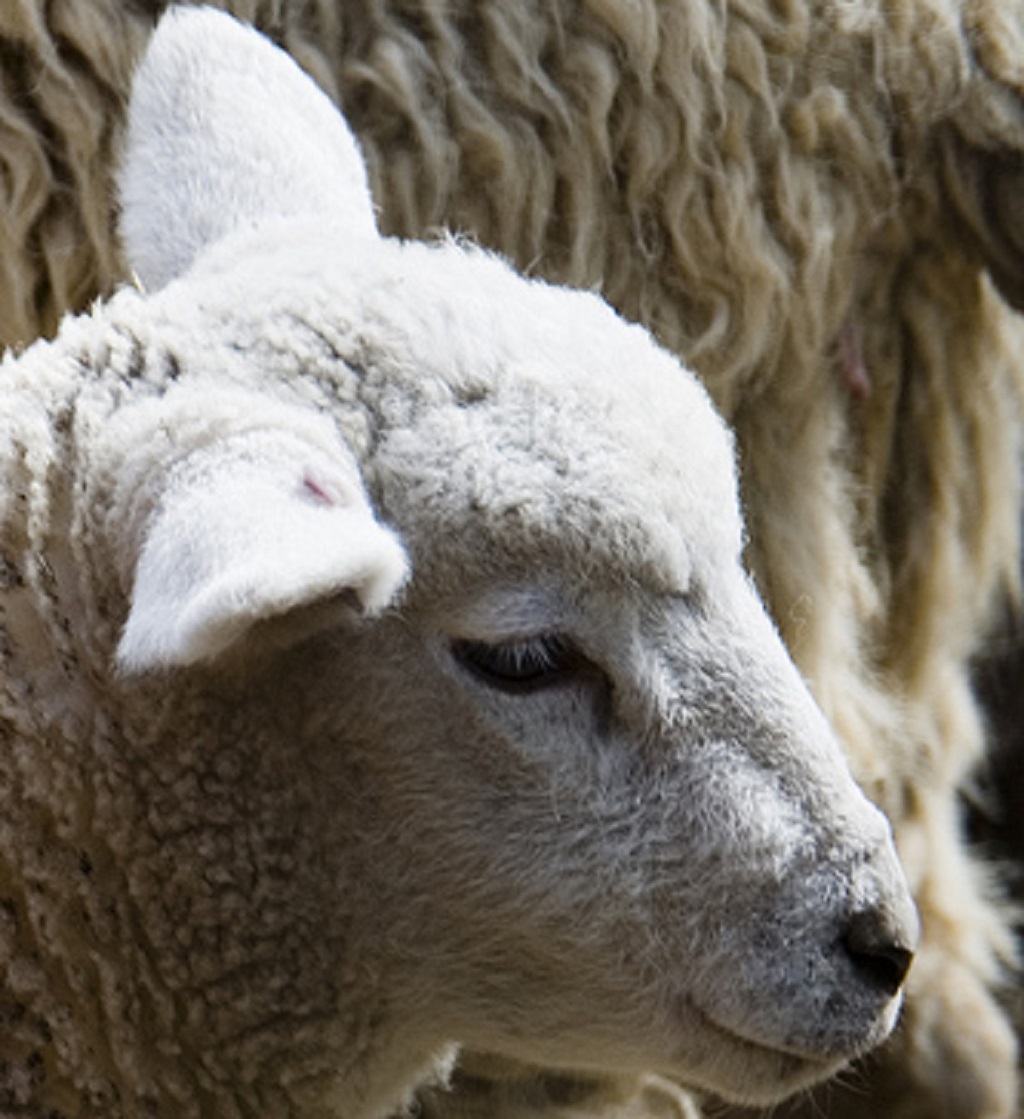
Label: pain